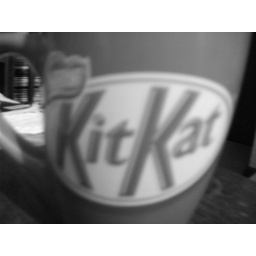
A Kit-Kat mug in close-up, shot in black and white.